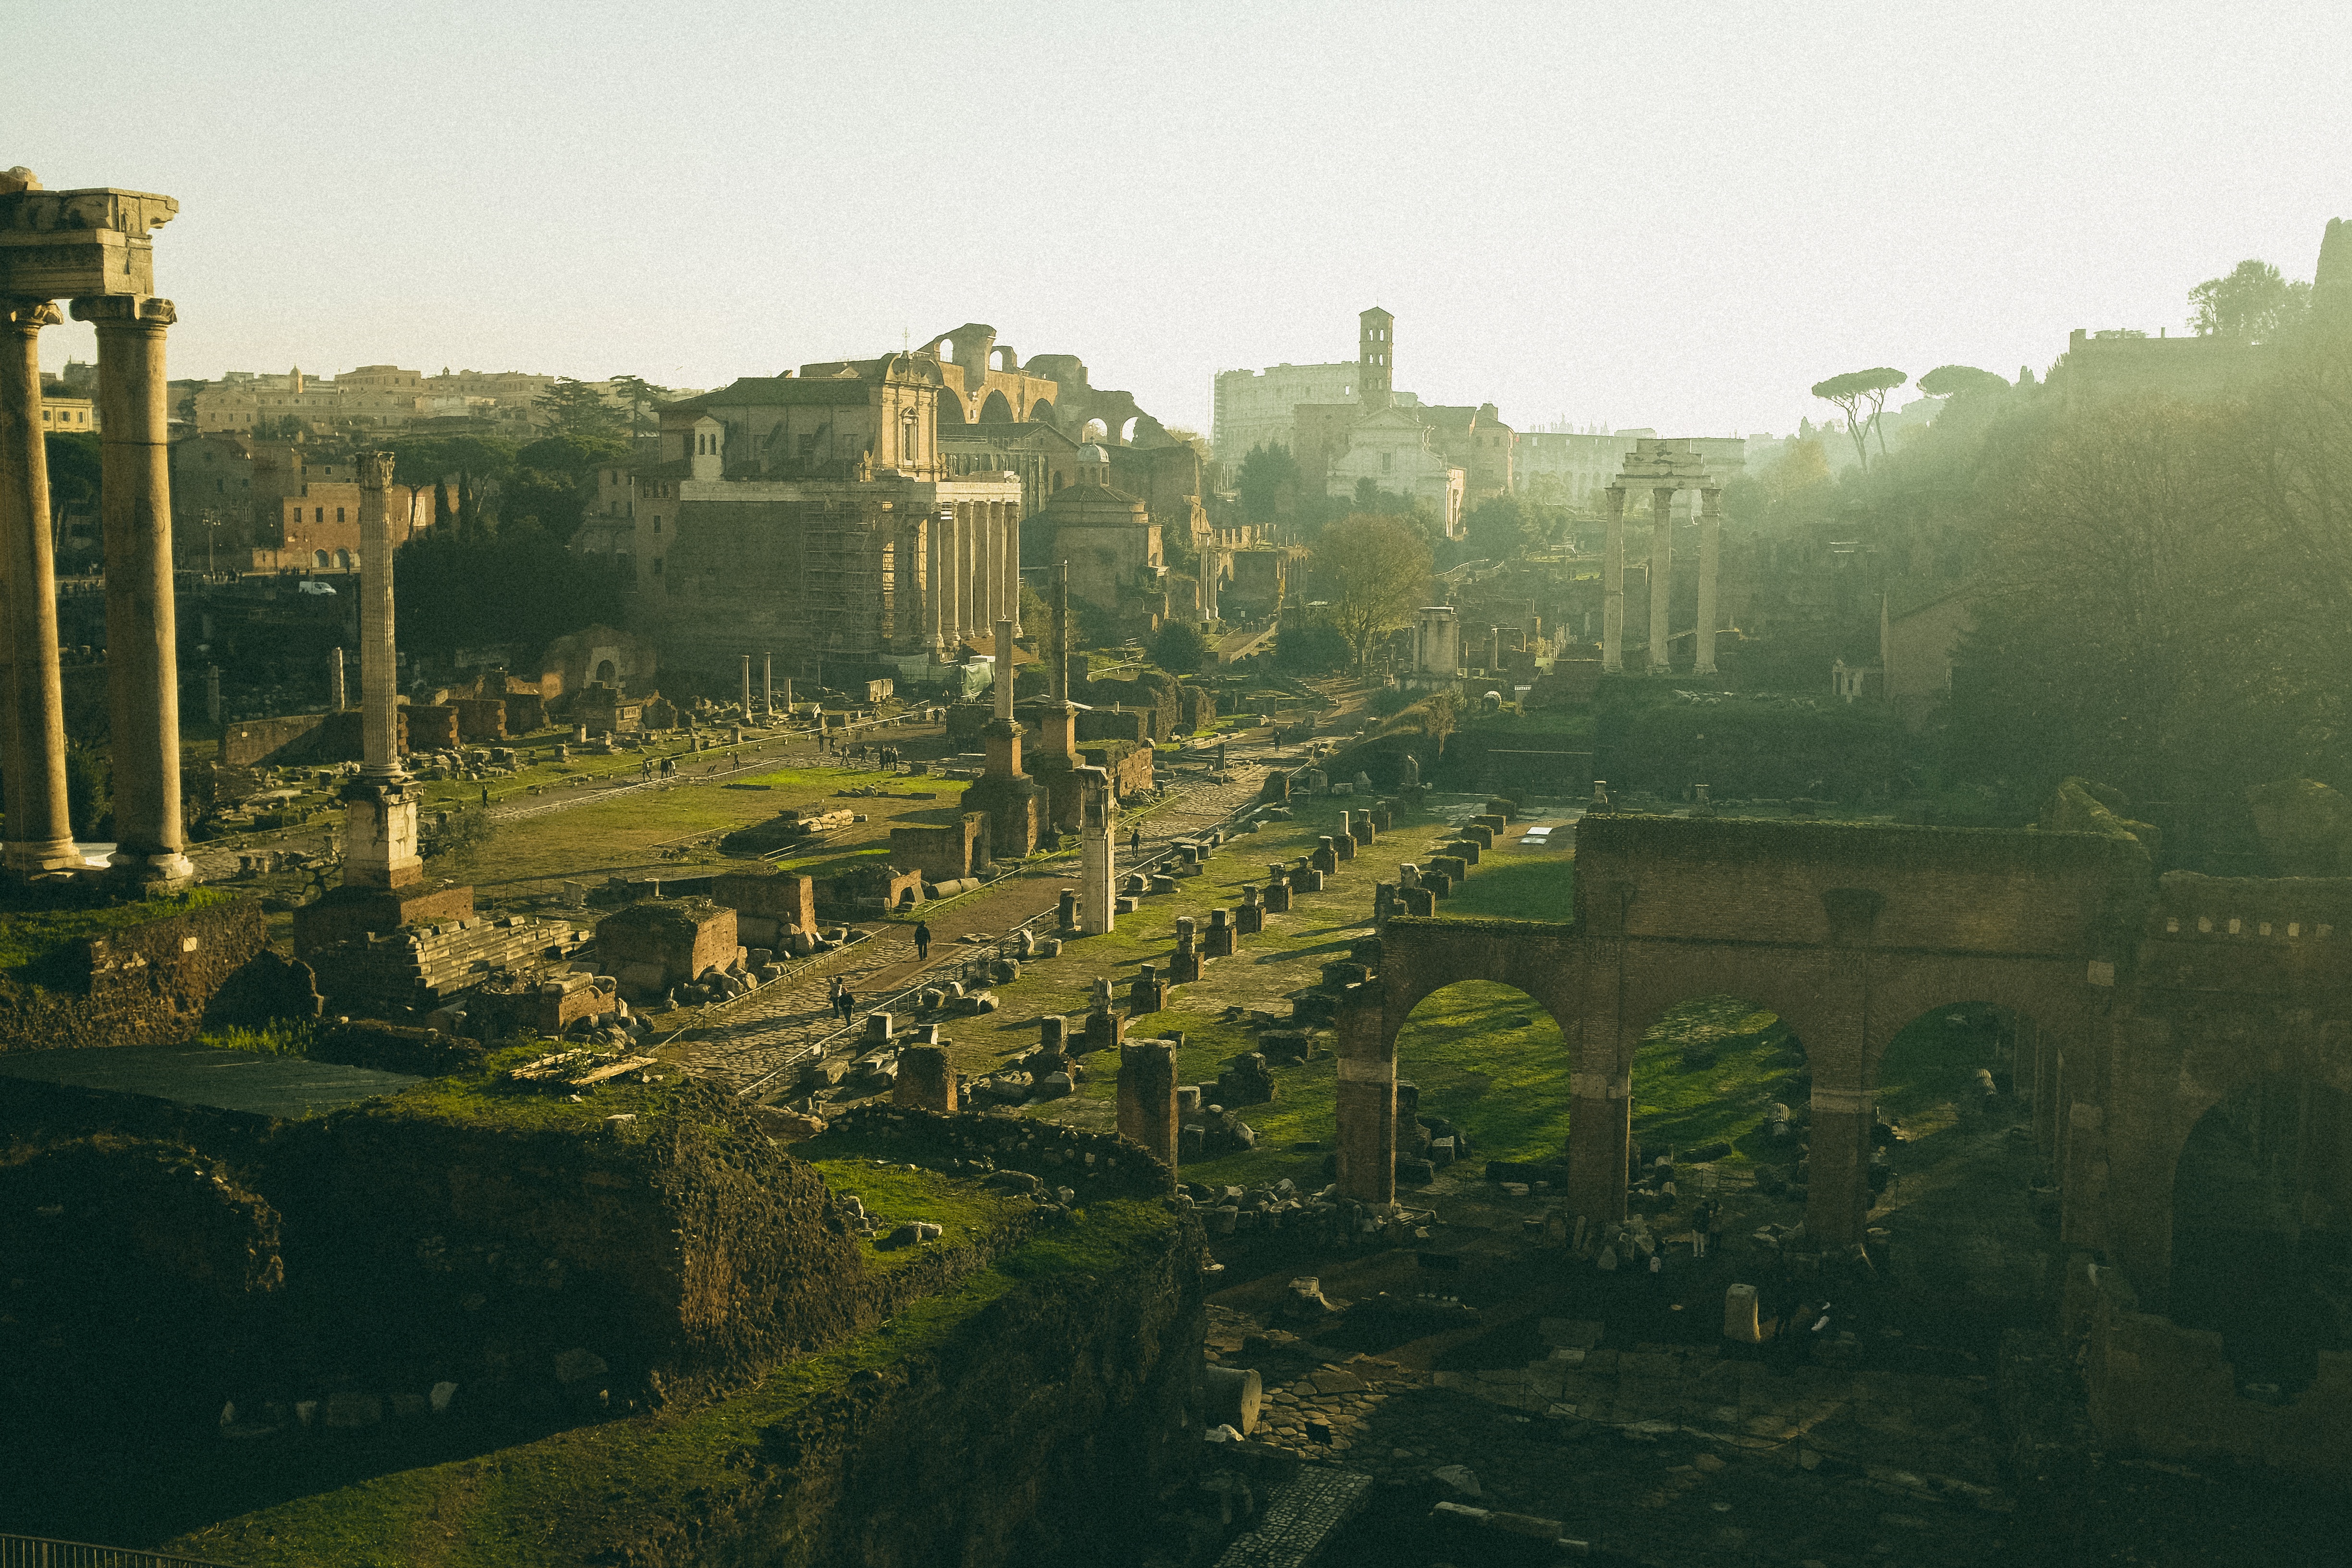
landscape, horizon, skyline, sunlight, morning, hill, city, cityscape, evening, reflection, landmark, ruins, rural area, aerial photography, urban area, ancient history, atmospheric phenomenon, human settlement, atmosphere of earth